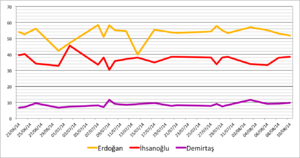
L'élection présidentielle turque de 2014 s'est tenue le 10 août 2014, pour la première fois au suffrage universel. Le président de la République de Turquie est le chef de l’État turc. Avant le référendum sur la réforme constitutionnelle de 2007, il était élu par la Grande Assemblée nationale.